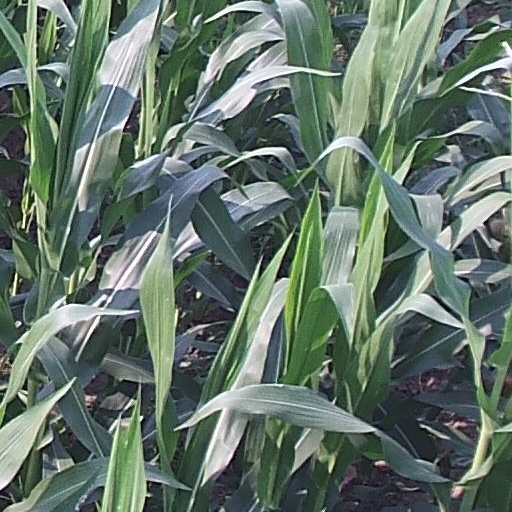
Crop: maize; corn